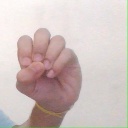
अक्षर: उ